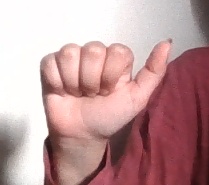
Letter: dhad